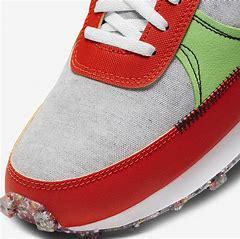
Brand: Nike
Model: Dbreak Type